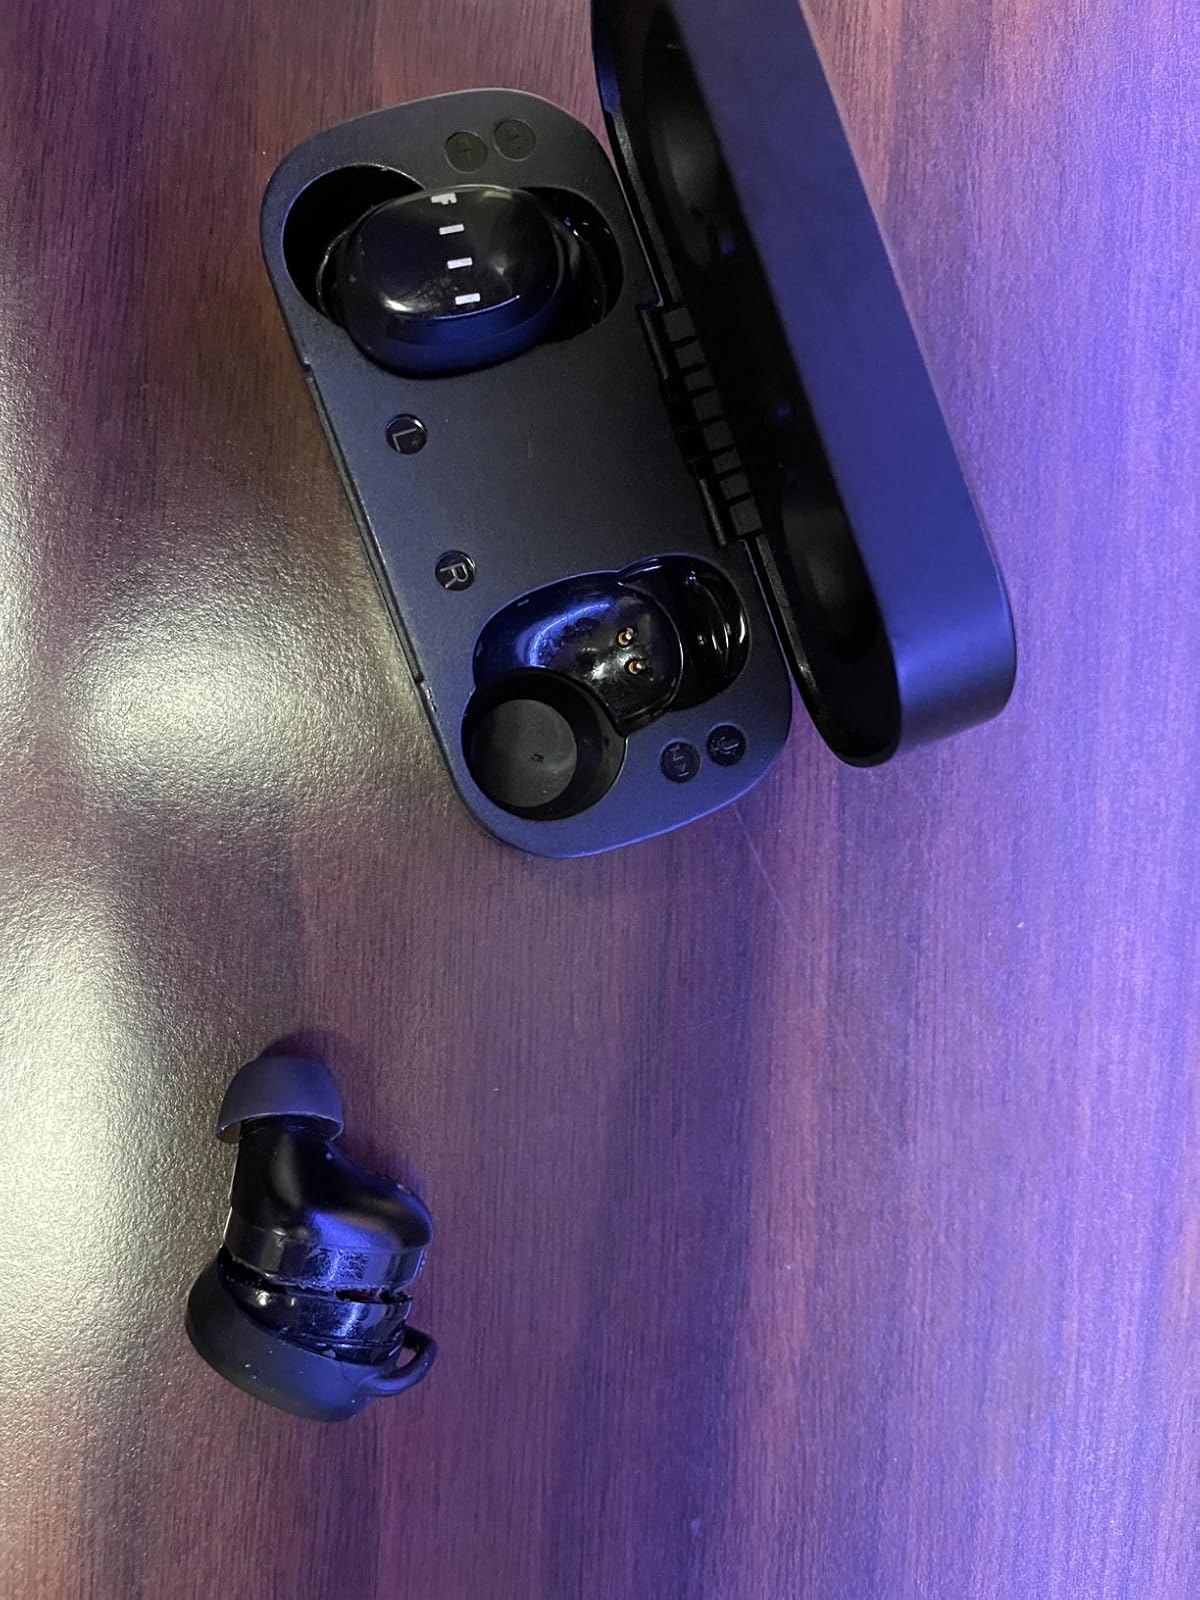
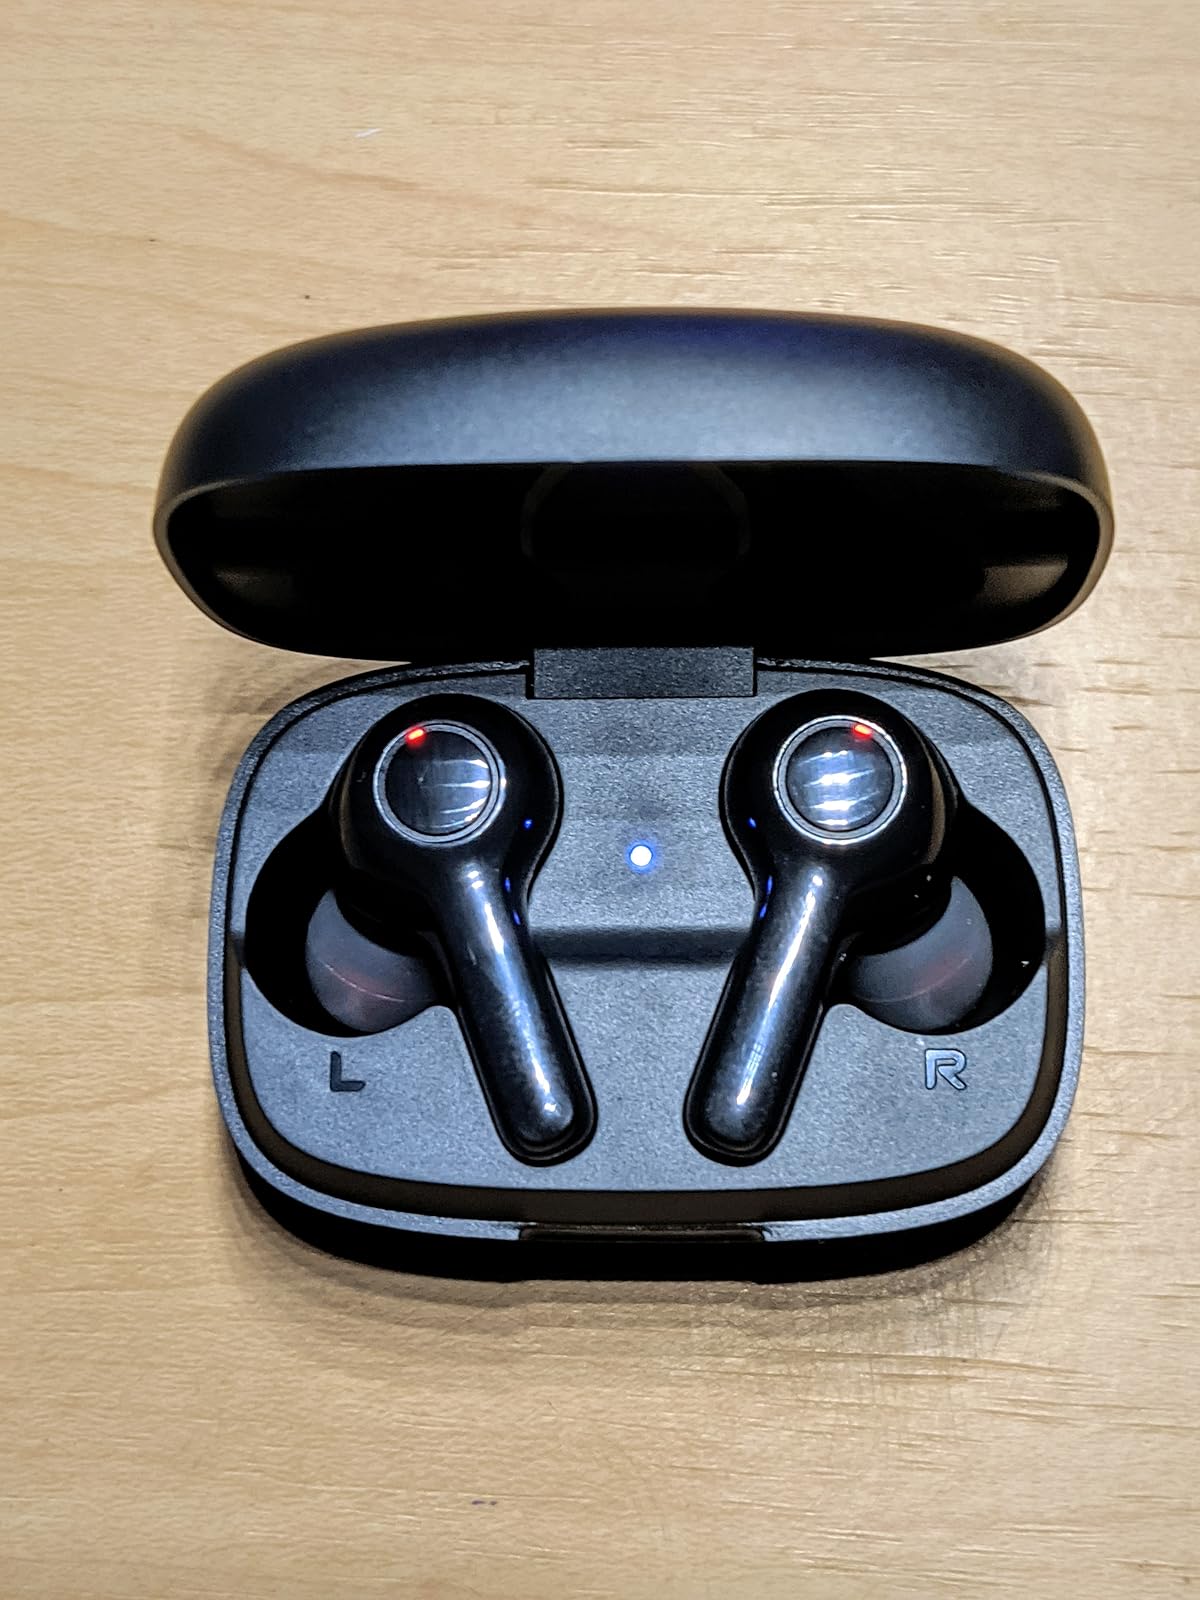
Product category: earbuds
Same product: no